New York Savings Bank Building

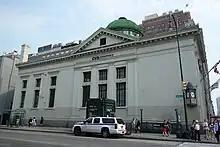
14th Street facade

The middle section is arranged similarly to the portico on Eighth Avenue. It is divided into three bays, each of which has a rectangular window opening framed by rosettes. Each bay contains a horizontal transom bar, with Greek-key patterns and lions' heads, which separates a smaller pane on the second floor and a larger pane on the first floor. Beneath each window sill are guttae, while above each window is an ornate architrave with molded water leaf motifs and raised circles. The bays are flanked by four pilasters, which support a pediment at the third story. The tops of the pilasters are decorated with egg-and-dart moldings and anthemia, and the outermost two pilasters contain paneling. Above the pilasters is an entablature, which originally had the bank's name in bronze letters. The entablature is capped by a pediment, which contains an opening with a bronze grille.